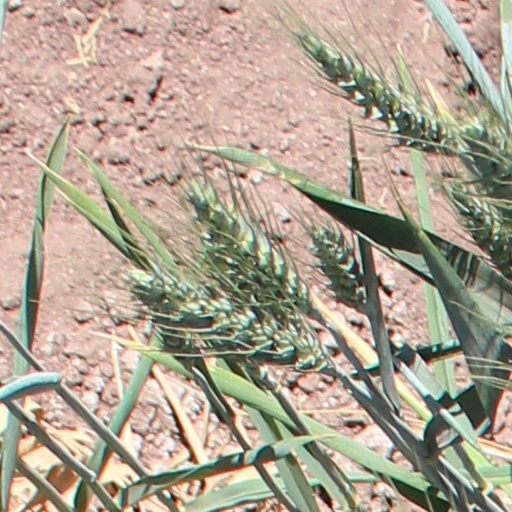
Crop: wheat